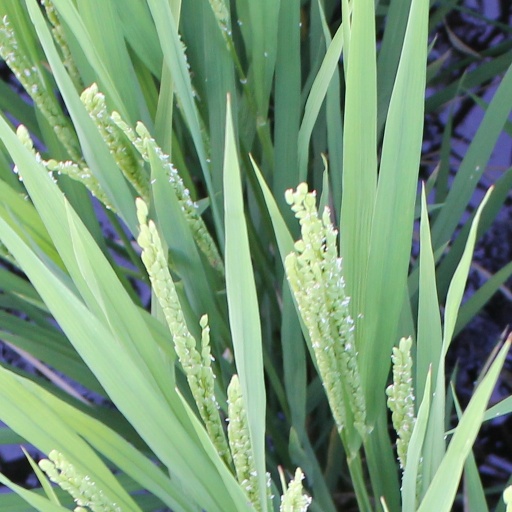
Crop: rice